Mitzi Hajos

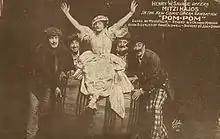
Mitzi Hajos in publicity still for "Pom-pom" (1916)

Broadway shows she appeared in included "La Belle Paree" (1911), "Her Little Highness" (1913), "Sari" (1914, 1930), "Pom-pom" (1916), "Head over Heels" (1918), "Lady Billy" (1920-1921), "The Magic Ring" (1923), "Naughty Riquette" (1926), "The Madcap" (1928), "You Can't Take It With You" (1936-1938), "Mr. Big" (1941), and "Cafe Crown" (1942). Between Broadway appearances she would tour the United States with her shows.